West Point Camporee

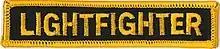
Patch issued to Scouts who have completed the hike into the Camporee over the mountain.

Mechanized troops are shuttled directly to the Camporee site and are permitted to bring one vehicle containing their gear. However they do not earn the Bull Hill pin or the Lightfighter patch.